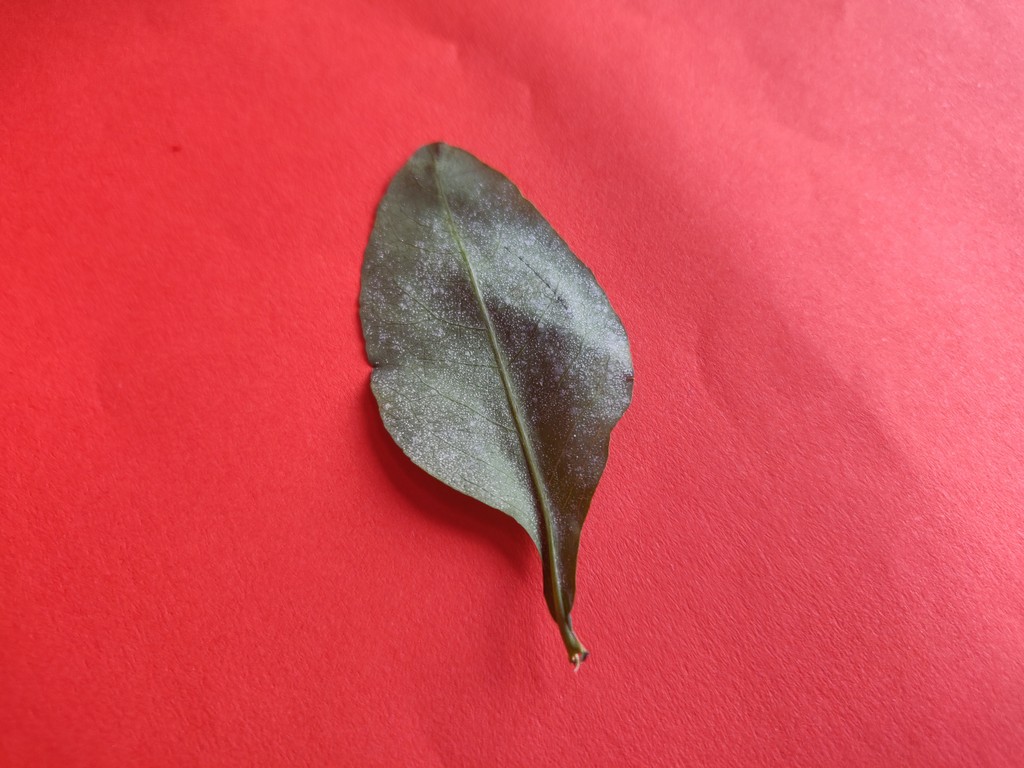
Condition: Unhealthy
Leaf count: single
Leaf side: back